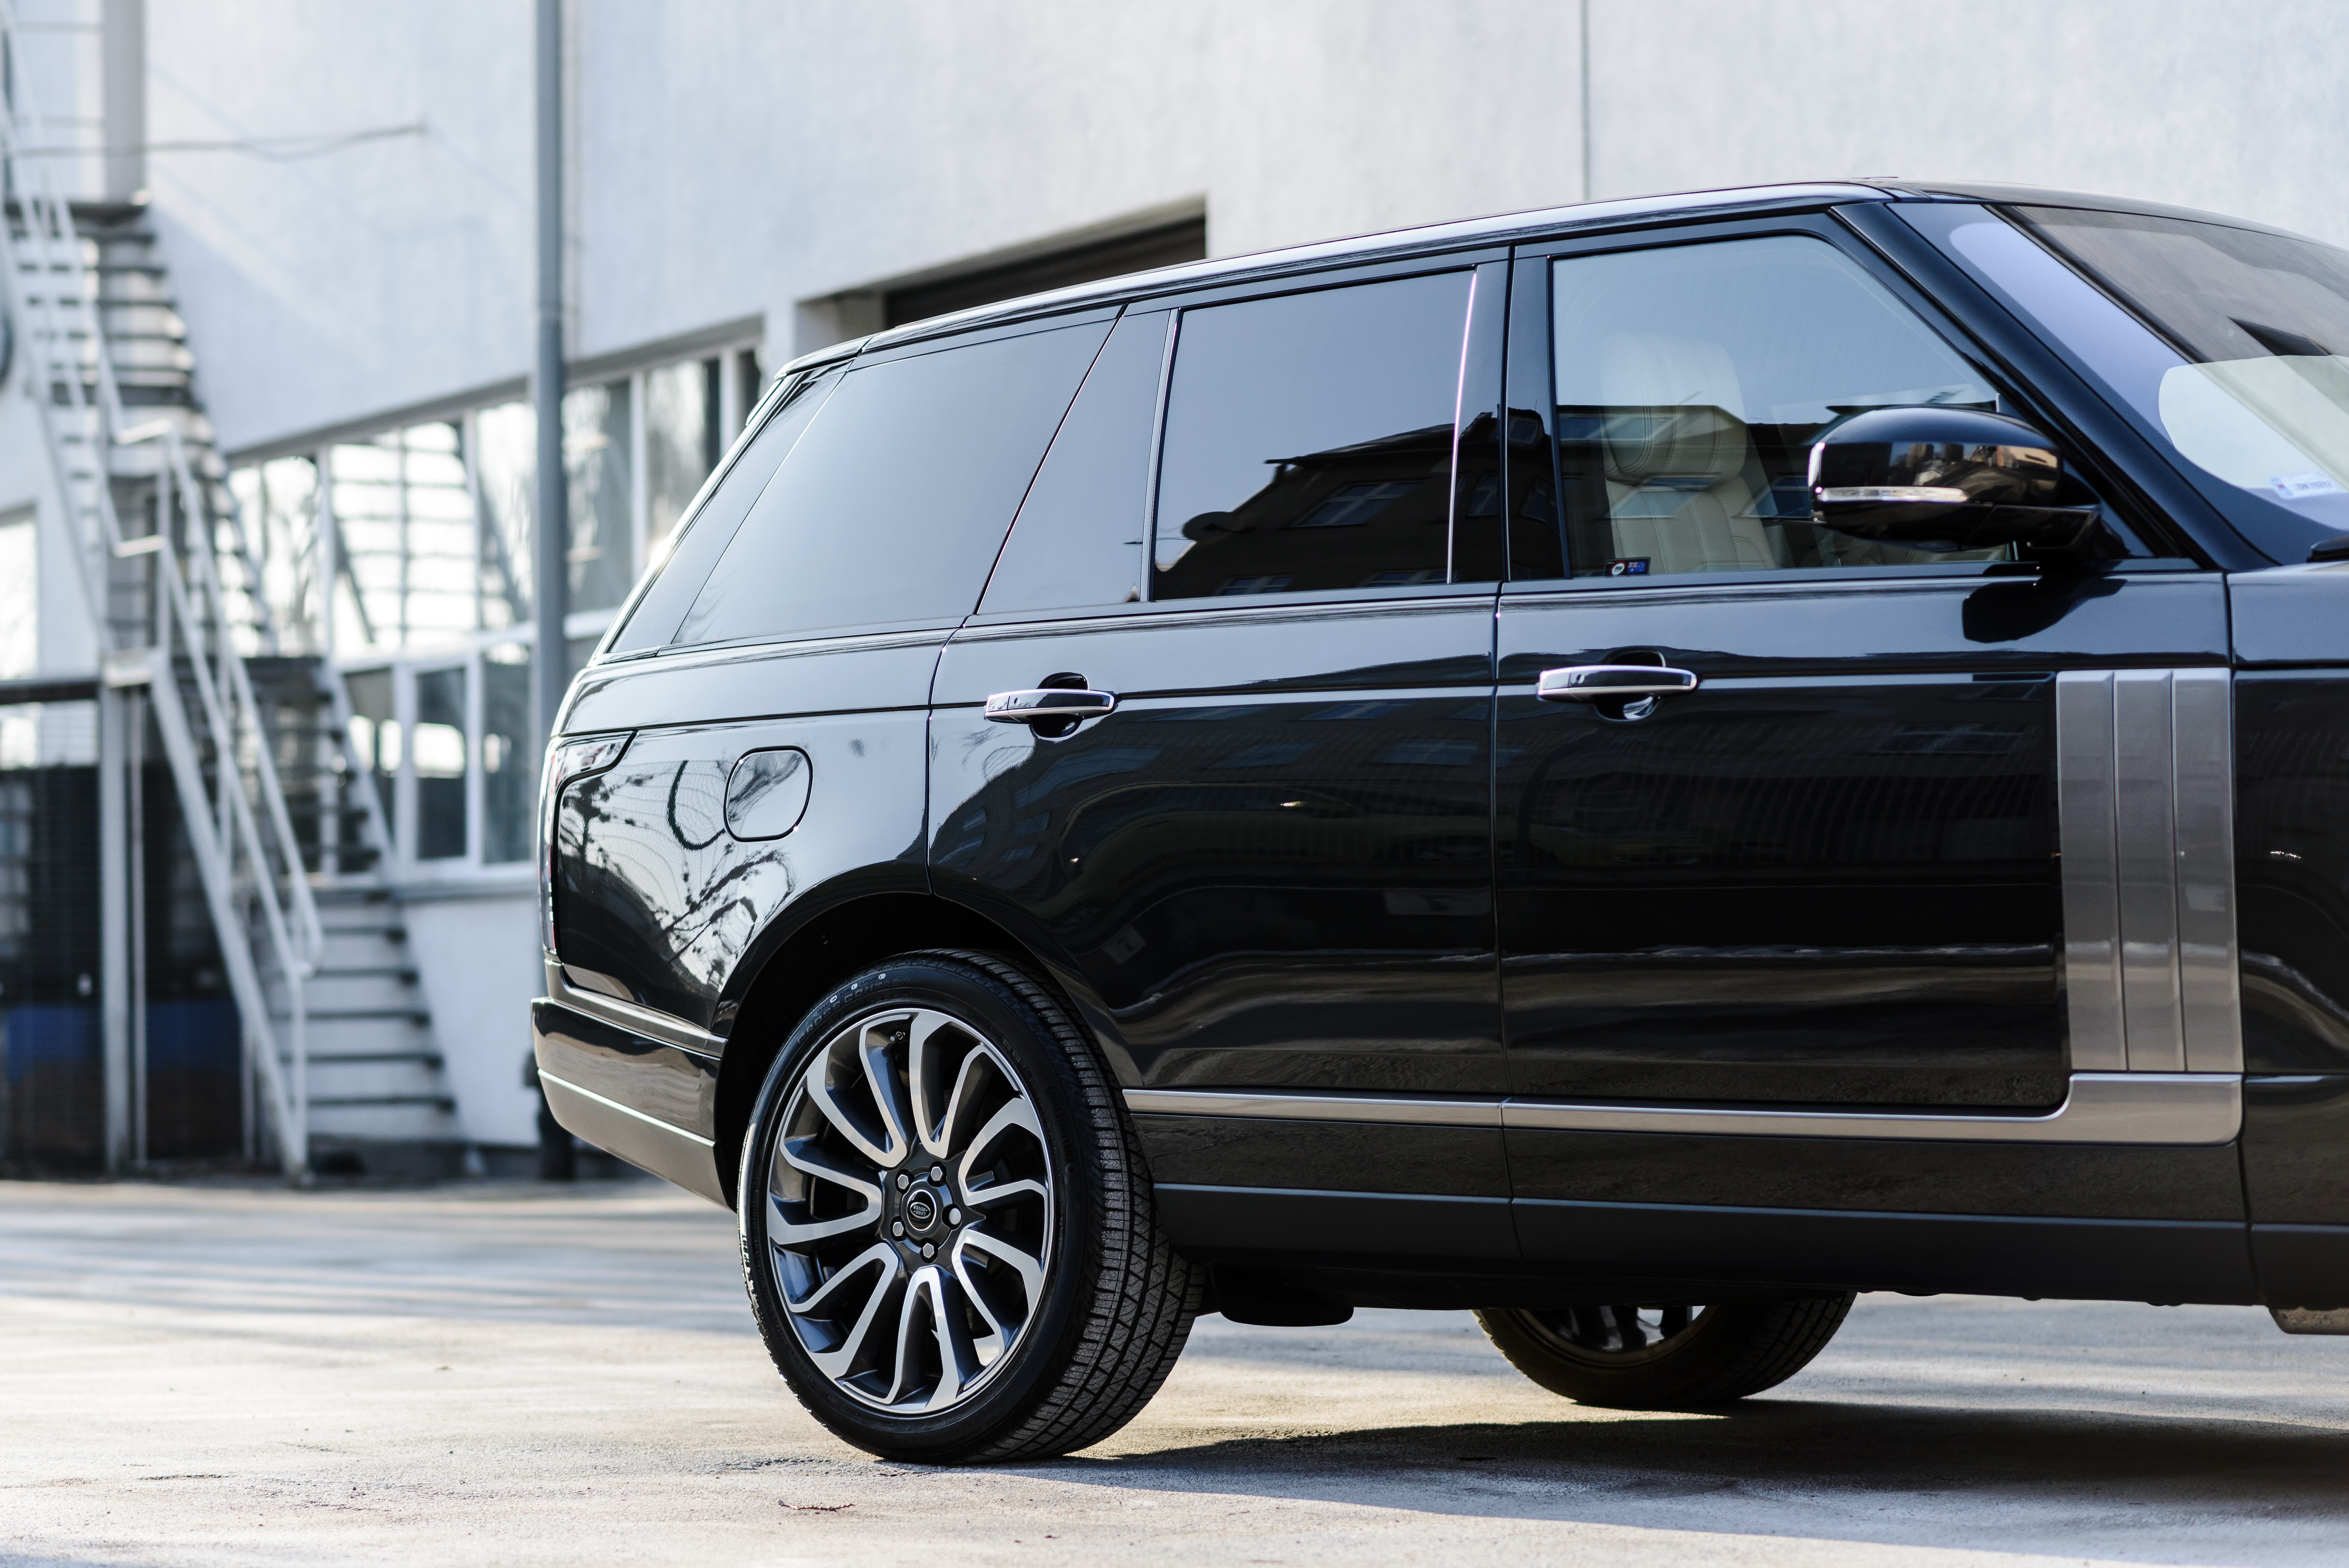
mobile, outdoor, technology, track, sport, traffic, car, wheel, automobile, driving, jeep, land, range, transport, truck, reflection, vehicle, drive, auto, gray, business, black, extreme, speed, tourism, modern, bumper, rover, luxury, engine, rim, style, elegant, expensive, offroad, service, elegance, stylish, lux, range rover, 4x4, off road, exclusive, sport utility vehicle, land vehicle, automobile make, automotive exterior, automotive design, luxury vehicle, compact sport utility vehicle